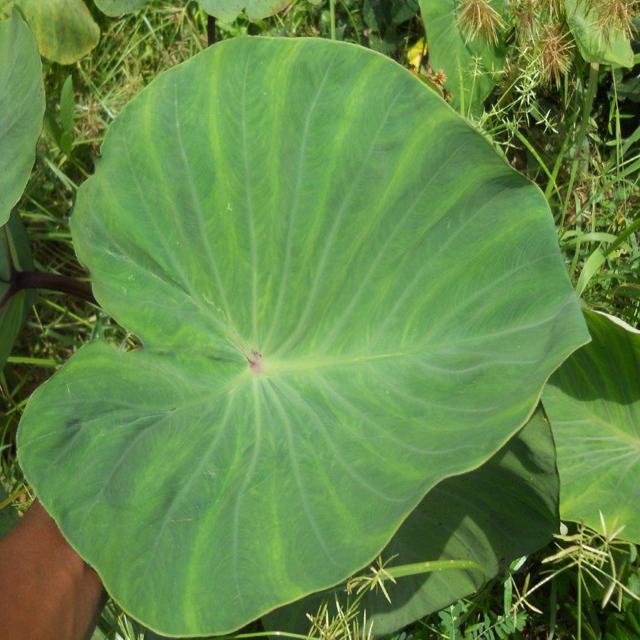
Label: Healthy